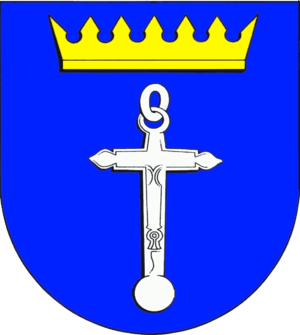
Kronsgaard est une petite commune d'Allemagne du Schleswig-Holstein appartenant à l'arrondissement de Schleswig-Flensbourg dans la péninsule d'Angeln au bord de la mer Baltique. Outre le village de Kronsgaard, la municipalité comprend les villages de Breede, Düttebüll, Golsmaas, Langfeld et Pottloch.